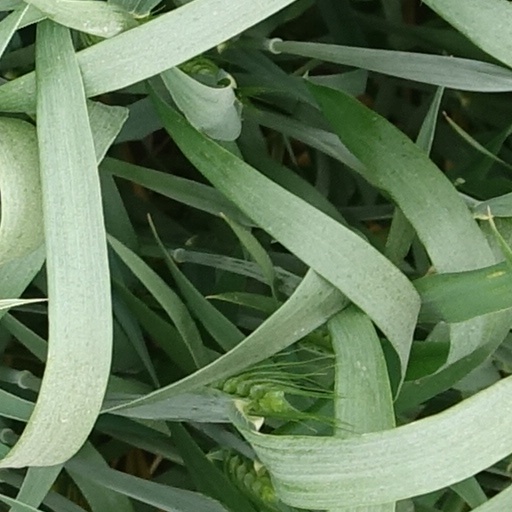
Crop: wheat